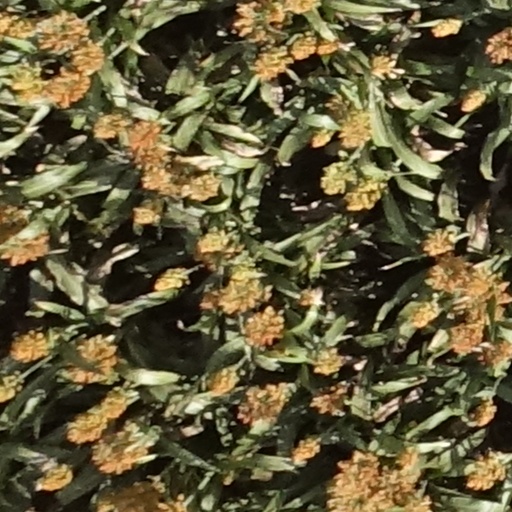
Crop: sorghum